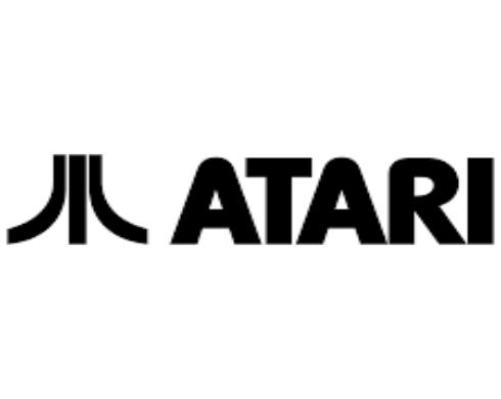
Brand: atari 2600-1
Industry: Clothes